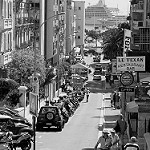
Label: B & W